Kristine Miller

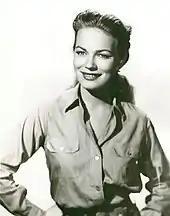
Kristine Miller in "Stories of the Century"

Undaunted by career setbacks, Miller tried her hand with smaller studios such as Monogram and Republic Pictures, though she would still work for the occasional big studio. Miller also made further incursions in the then-new medium of television, which she began before her contract with Paramount was dropped. Despite the demands of raising a family, the 1950s would be Miller's most prolific years, seeing her as a television regular. Throughout the '50s, she was able to display a broader acting range than when under Paramount and Hal Wallis. Although she missed out on playing Lizabeth Scott's character's younger sister in "Paid in Full", she played a younger sister in the noirish "Shadow on the Wall" (1950), which also involved two sisters competing over the same man. The elder sister, played by Ann Sothern, discovers that her younger, married sister is having an affair with Sothern's fiancé, which leads to murderous results and short screen-time for Miller. Production ran from April 11th to mid-May, 1949. Though never leaving the noir genre, Miller would begin her reputation for Westerns with "Young Daniel Boone" (1950), but as the female lead. Production ran from mid-October to late October 1949.